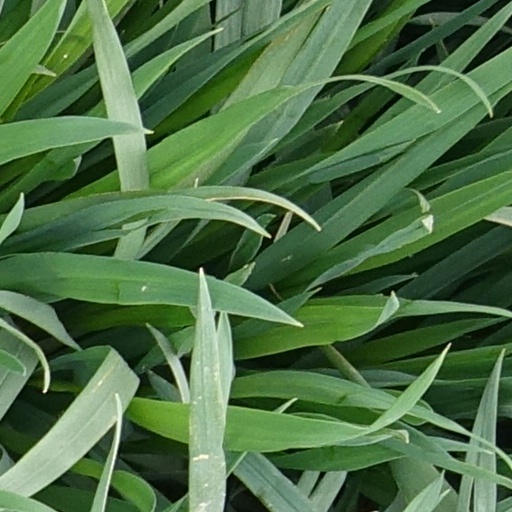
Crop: wheat